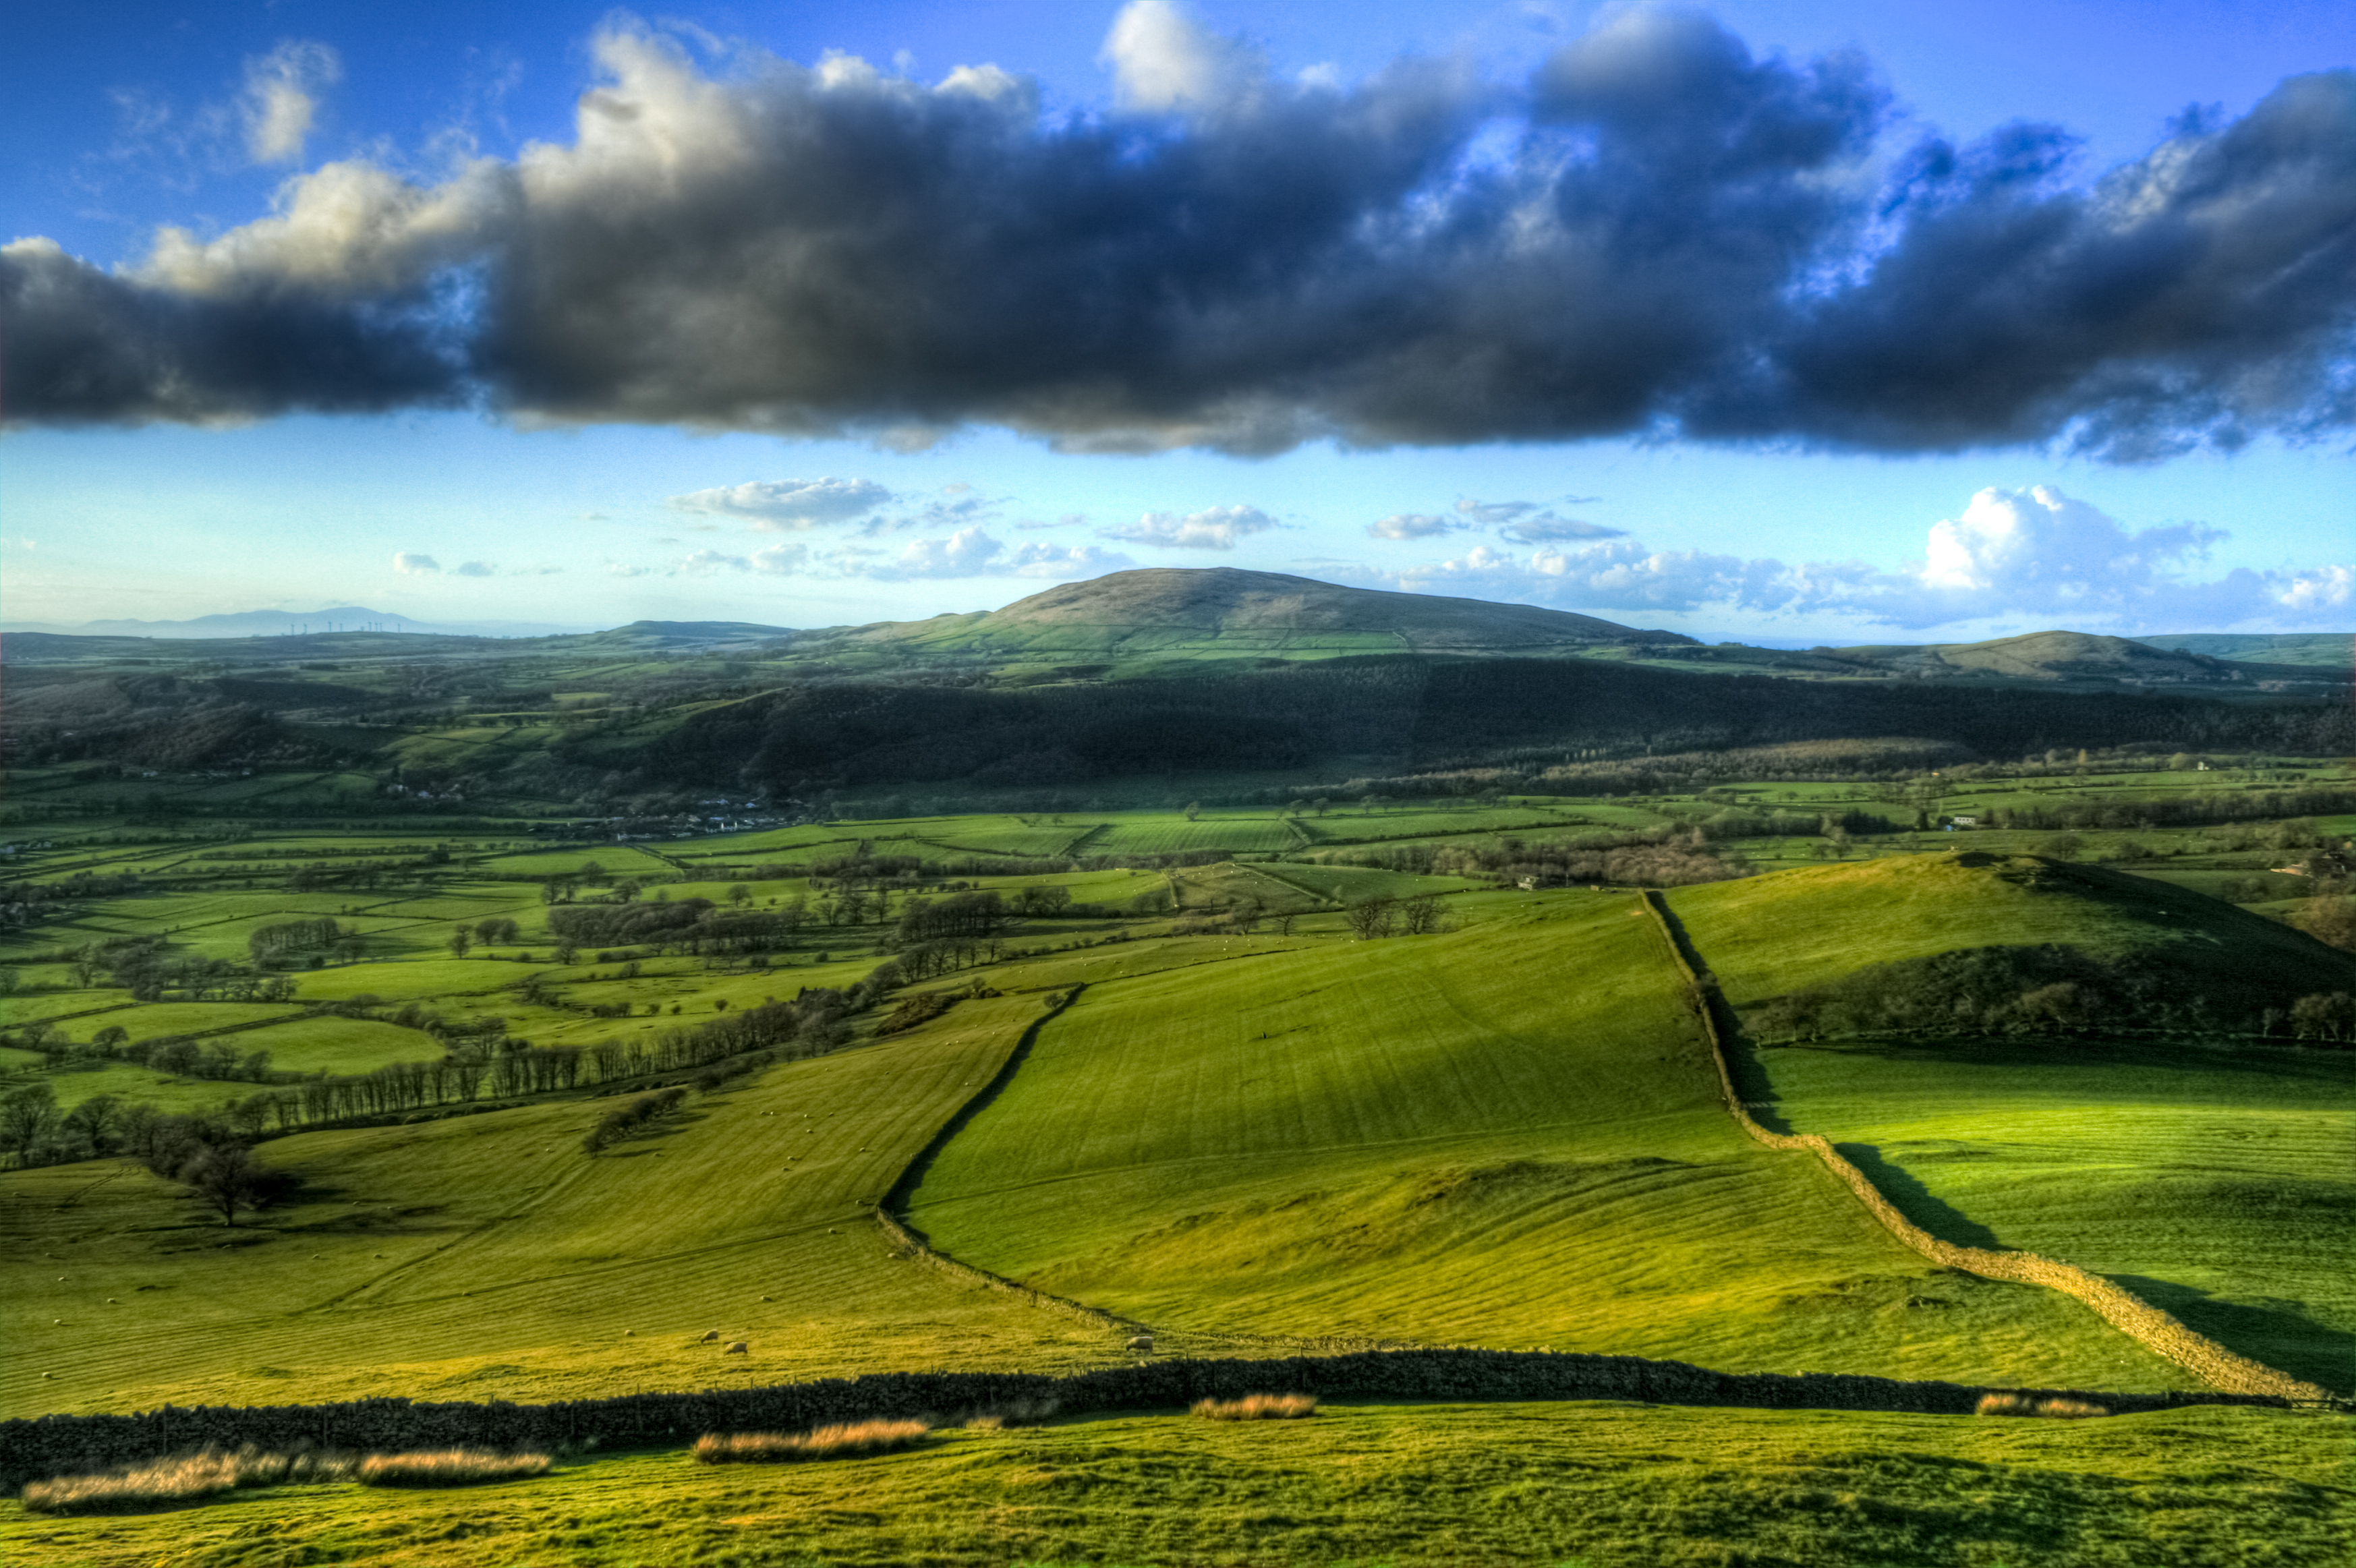
landscape, nature, grass, horizon, mountain, cloud, sky, field, meadow, prairie, sunlight, cloudy, morning, hill, valley, mountain range, green, pasture, agriculture, highland, plain, trees, cumbria, hdr, clouds, fields, grassland, walls, plateau, day, habitat, 100v10f, steppe, rural area, paddy field, aerial photography, natural environment, geographical feature, mountainous landforms